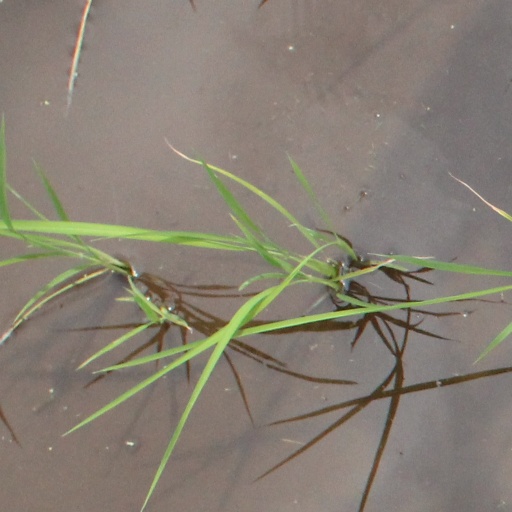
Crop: rice